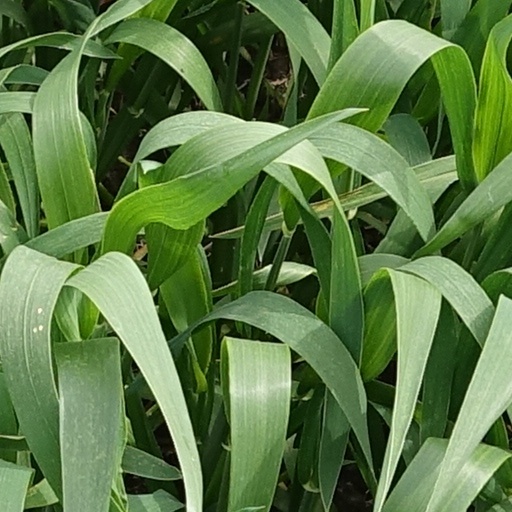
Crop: wheat